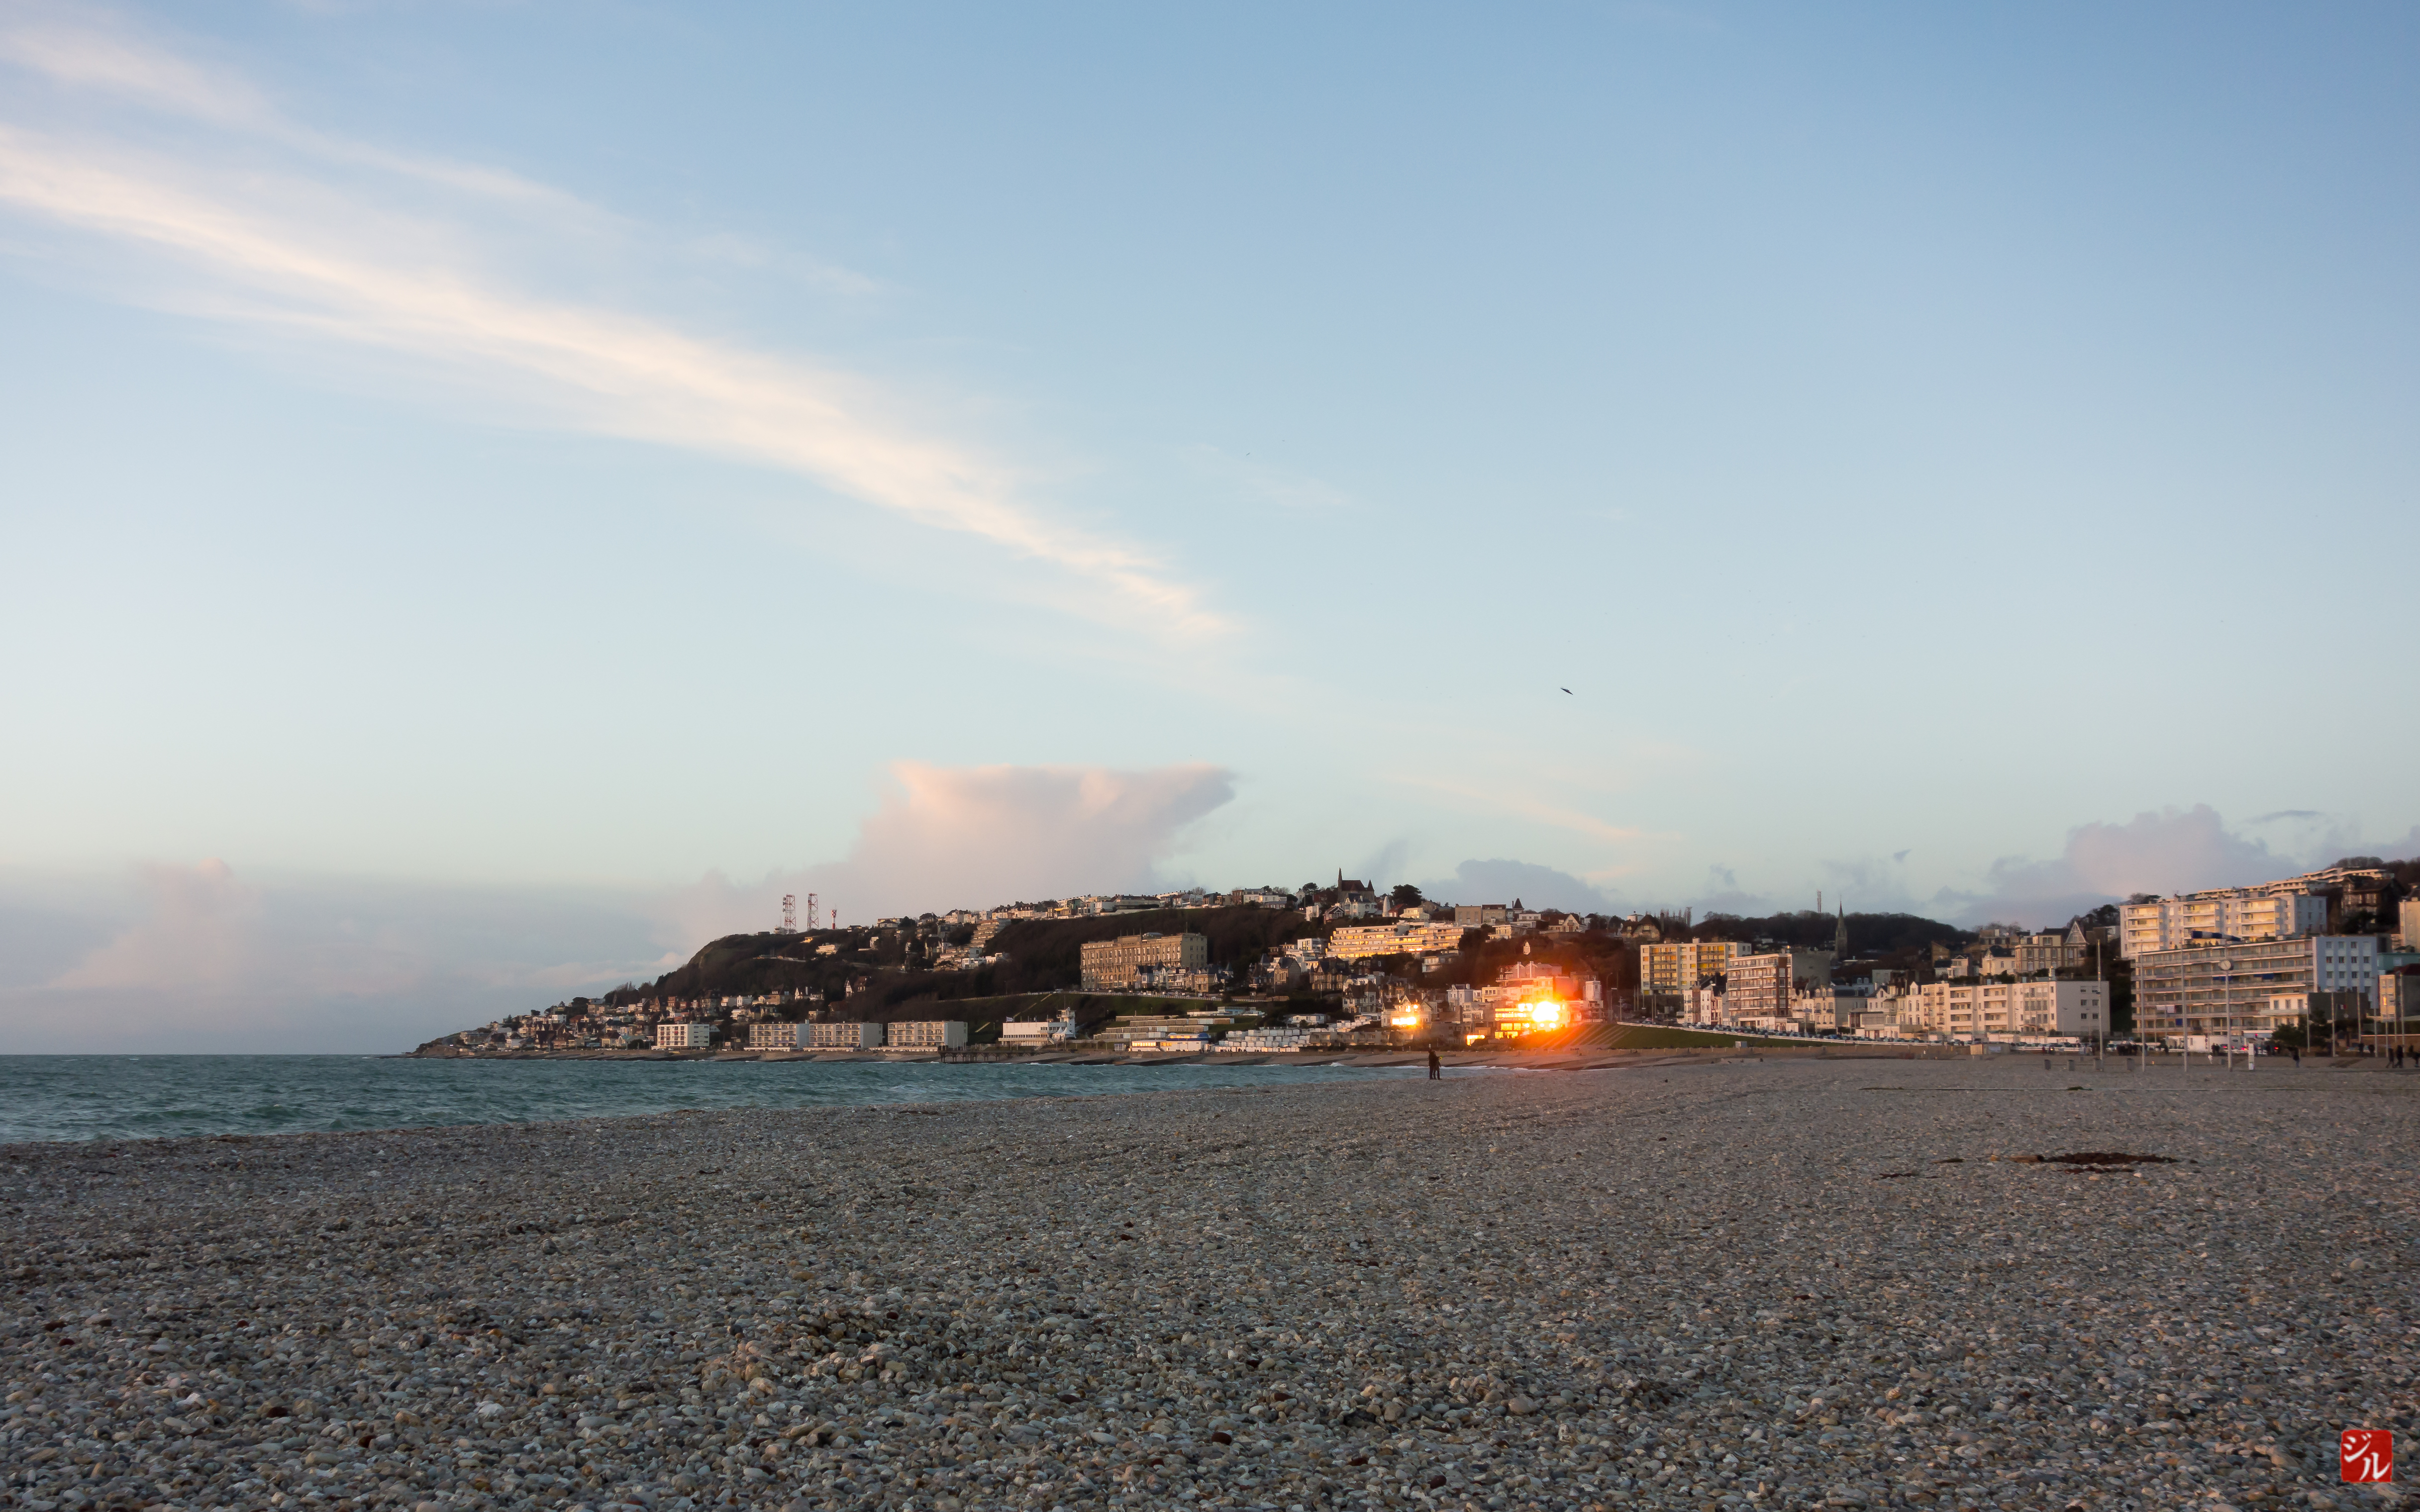
beach, sea, coast, sand, horizon, sky, sunrise, sunset, sunlight, morning, dawn, dusk, evening, rouge